College of Engineering (University of Nebraska–Lincoln)

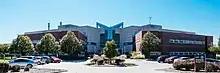
The College of Engineering operates the Peter Kiewit Institute in Omaha

The college established a chemical engineering department in 1958. The same year, it purchased a warehouse from the Elgin National Watch Company off the northeast corner of City Campus and remodeled it as Nebraska Hall. Most of the college's offices and classrooms were relocated to Nebraska Hall over the following decade and the Scott Engineering Center was completed in 1972 to house many of the department's laboratories and research centers.